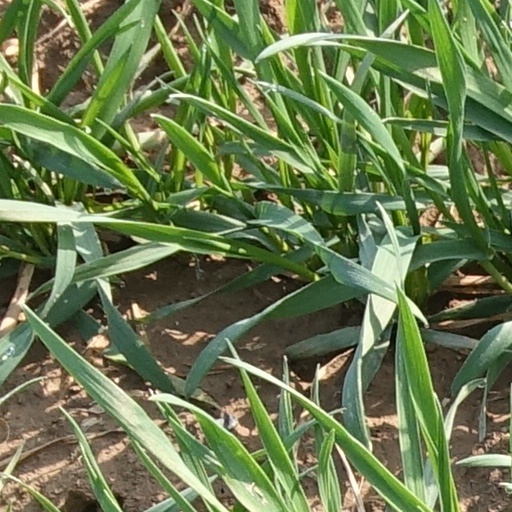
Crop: wheat